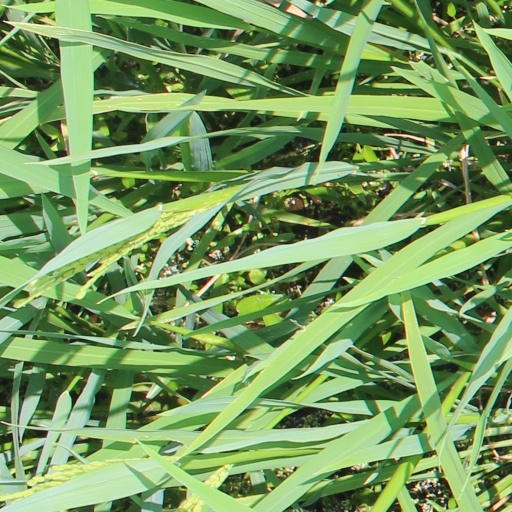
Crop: rice